North Carolina National Guard

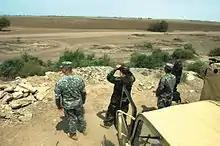
National Guardsmen at the Mexico-US border

The Constitution of the United States specifically charges the National Guard with dual federal and state missions. Other than state defense forces and the state defense militias, the National Guard is the only United States military force empowered to function in a state status.